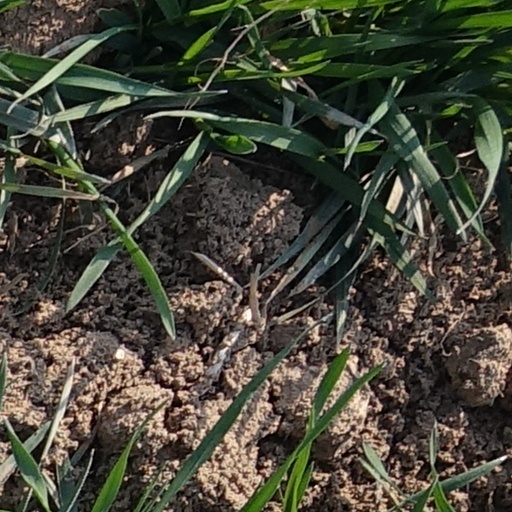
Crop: wheat